Jesse Jackson

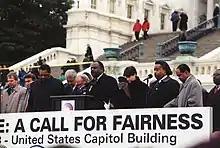
Jackson (third from left) and Al Sharpton (third from right) at anti-impeachment rally at the US Capitol in support of President Bill Clinton (fourth from left), December 17, 1998

In May 1983, Jackson became the first African-American man since Reconstruction to address a joint session of the Alabama Legislature, where he said it was "about time we forgot about black and white and started talking about employed and unemployed". Art Harris saw Jackson as "testing the waters for a black presidential candidacy down South". In June, Jackson delivered a speech to 4,000 black Baptist ministers in Memphis bemoaning the fact that only one percent of American public officials were African-American despite blacks making up 12 percent of the population; the crowd responded with chants for him to "Run". Jackson's address to the National Congress of American Indians and touring of southern Texas to test his appeal among Hispanics fueled speculation he would run for president.